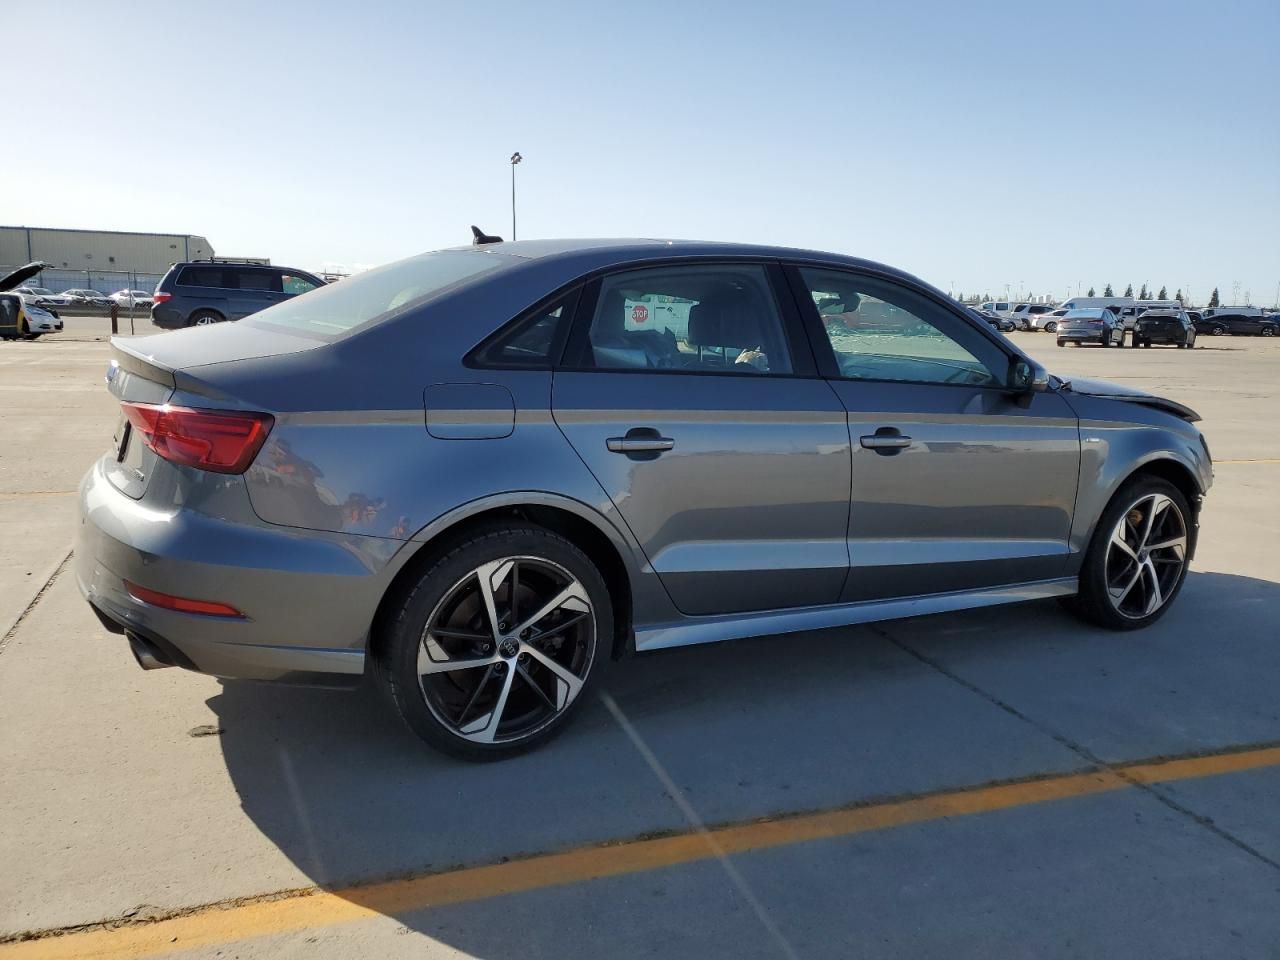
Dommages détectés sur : capot, porte avant droite, porte arrière droite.
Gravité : mineur